Juan Diego (actor)

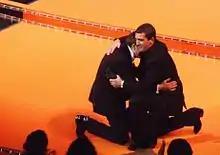
Juan Diego alongside Antonio Banderas at the 2009 Málaga Film Festival.

The television role earning Juan Diego the most public recognition was that of the foul-mouthed Don Lorenzo in the crime comedy-drama television series "Los hombres de Paco", whose original broadcasting run spanned from 2005 to 2010. The series was picked up for a revival in 2020, leading up to the release of new episodes in 2021 featuring Juan Diego in a recurring role.